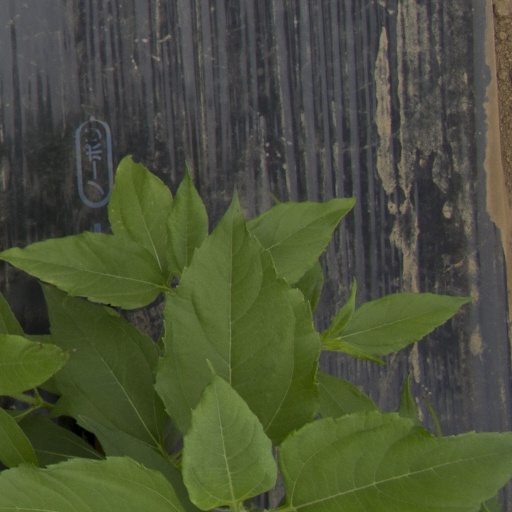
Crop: Jerusalem artichoke